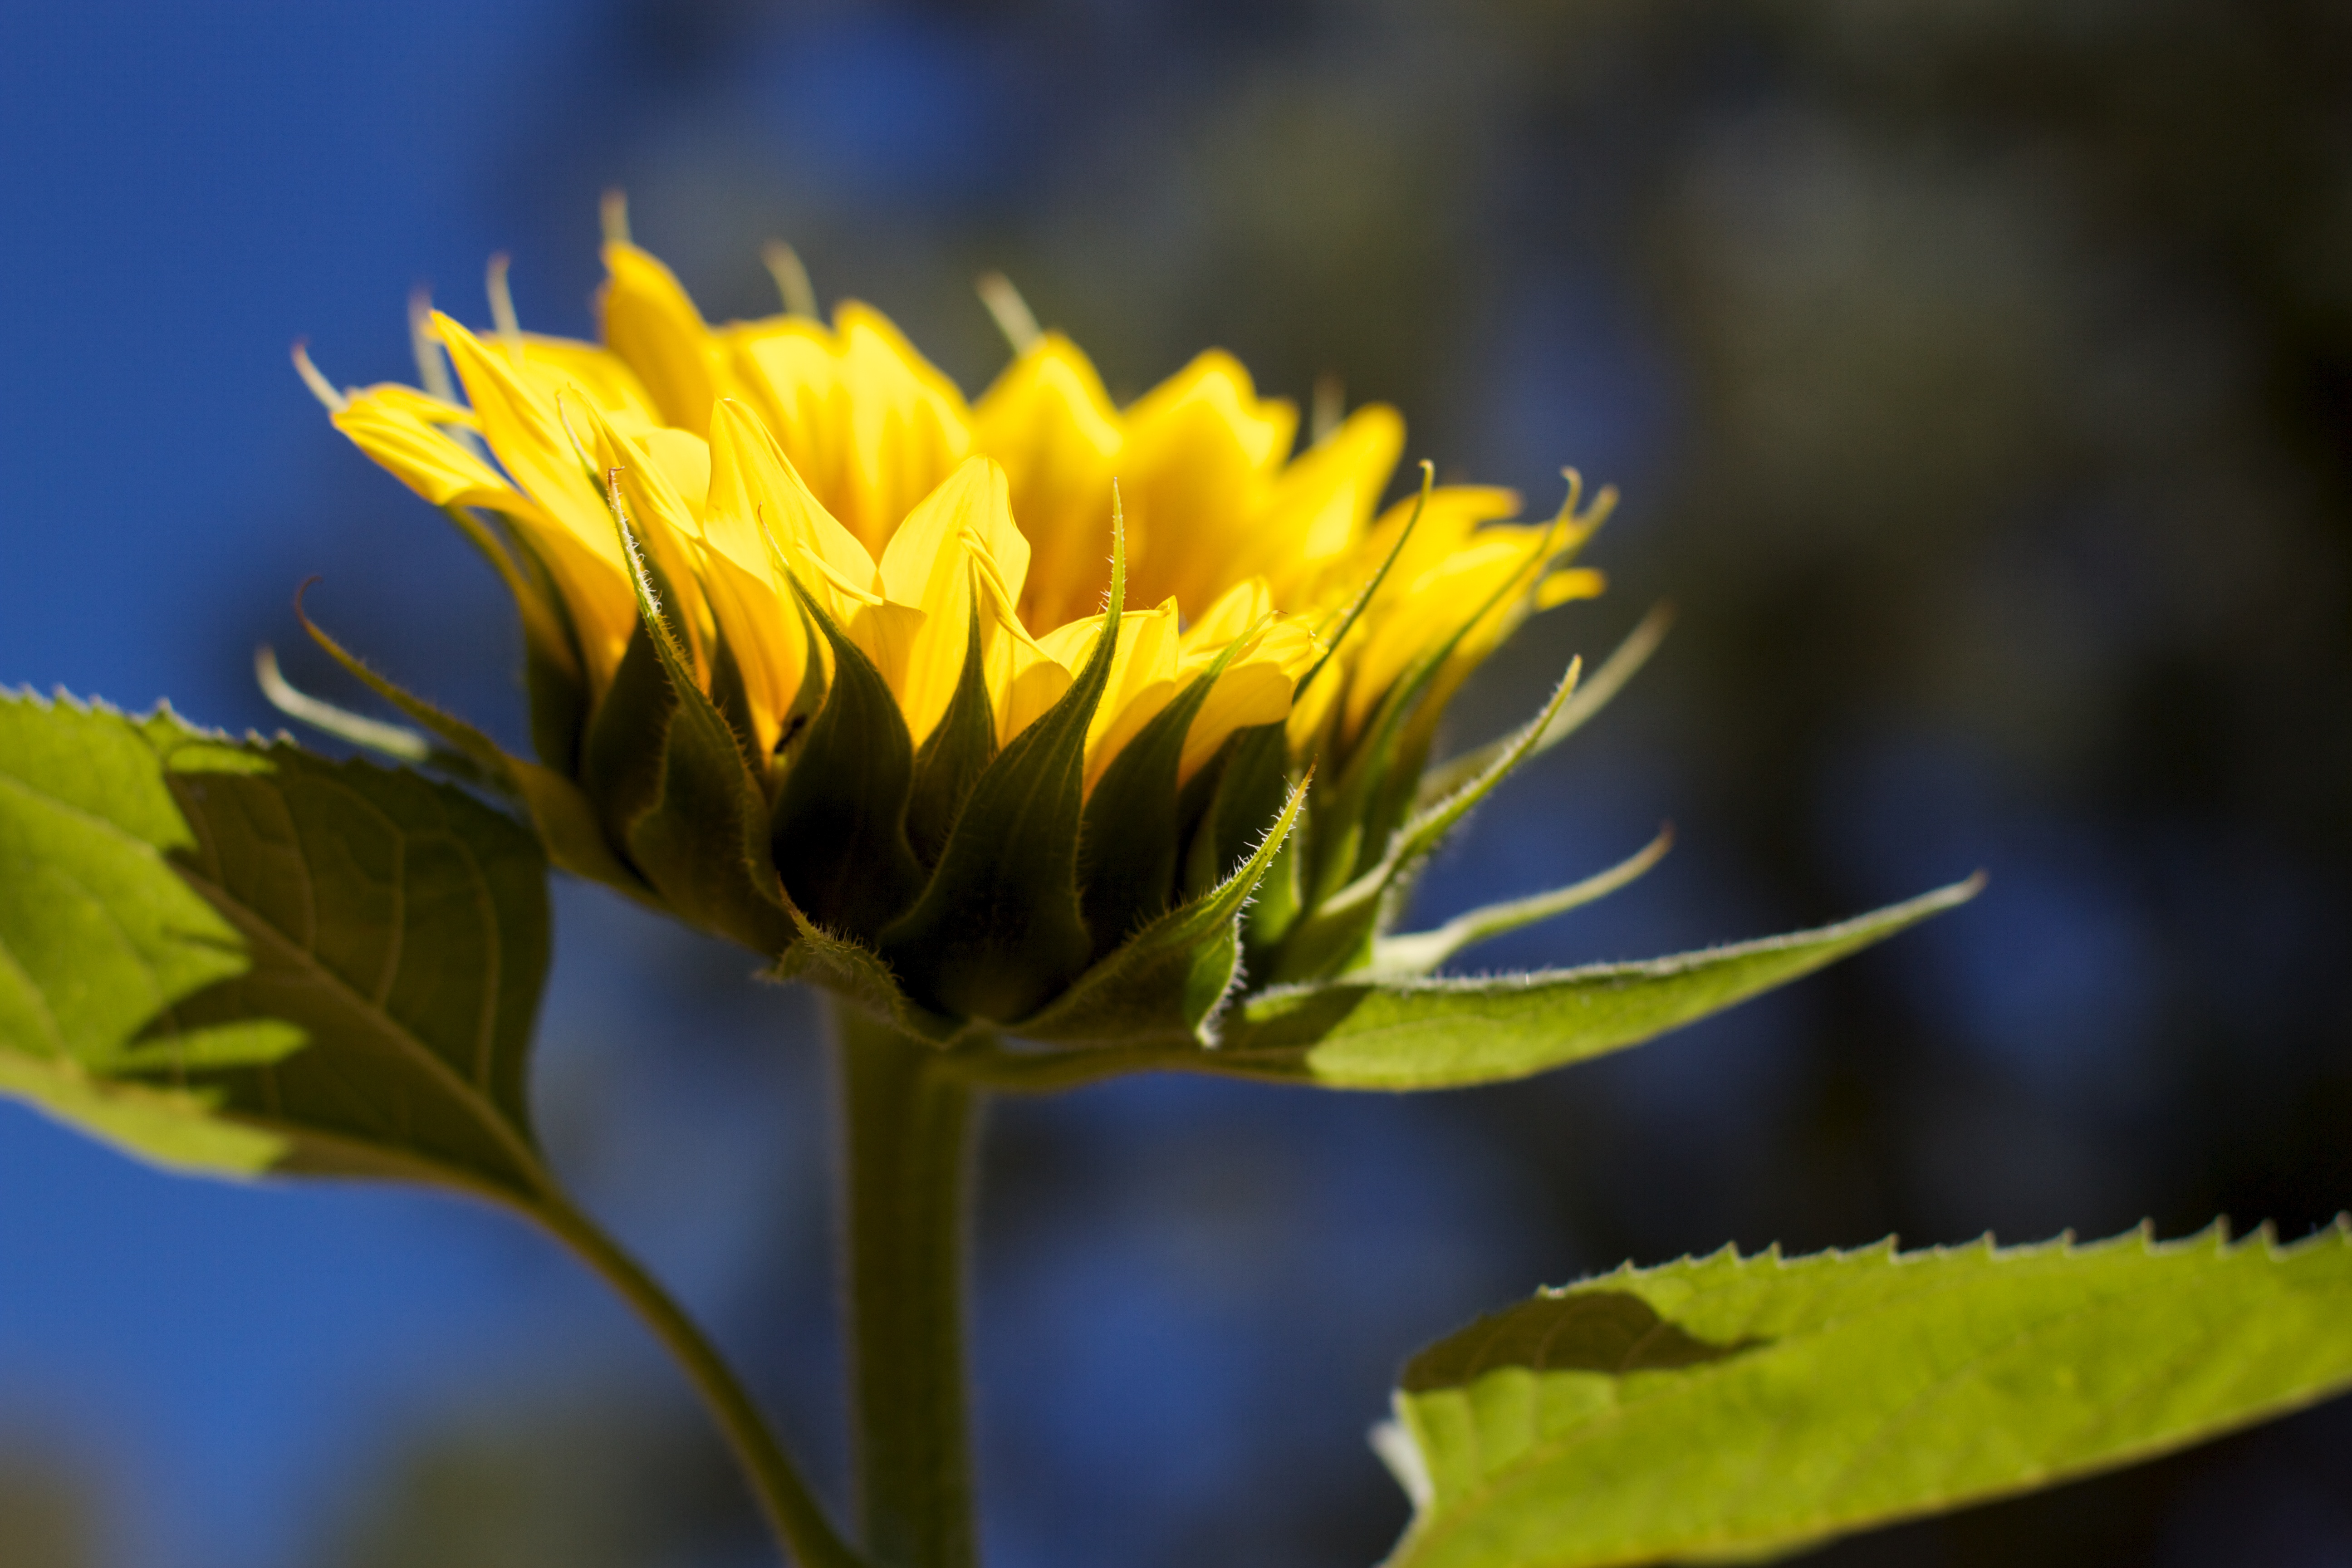
nature, plant, leaf, flower, petal, green, botany, yellow, flora, sunflower, wildflower, close up, bud, macro photography, flowering plant, daisy family, plant stem, land plant